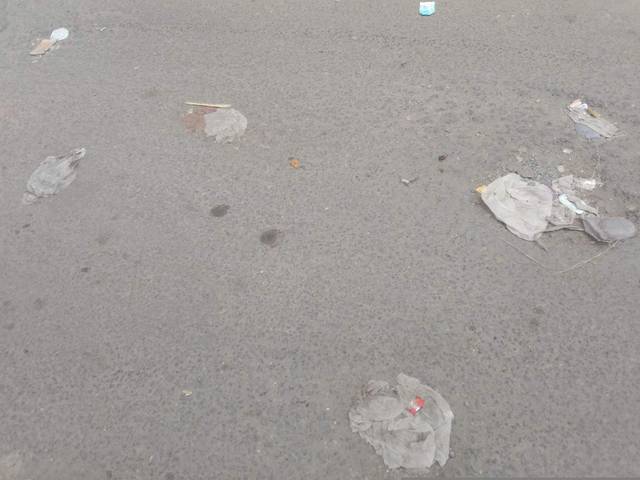
Region: Pakistan
Coordinates: 31.584, 74.297